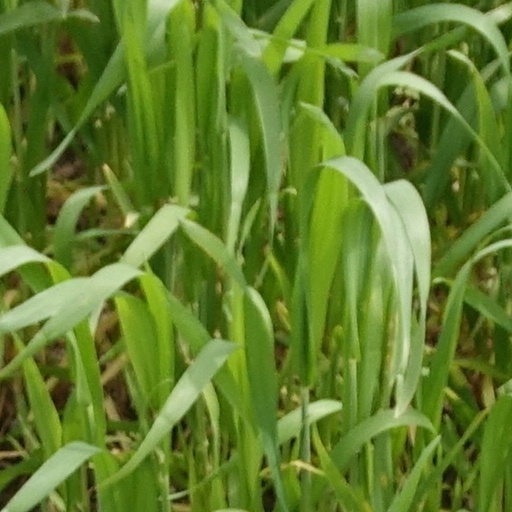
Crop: wheat